Axial twist theory

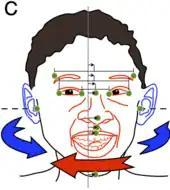
Exaggerated schema of the aurofacial asymmetry as predicted by the axial twist theory. During embryology and development, the face elements (red) are predicted to move toward the center from the left, with respect to the mid-plane between the ears. Source: figure 1c of reference

The aurofacial asymmetry expresses the position of the face (eyes, nose, mouth) with respect to the plane perpendicular to the axis through the ears. As shown in the graph, the asymmetry decreases until the age of 13. Since the axial twist is located between the ears and the face, it is predicted that the face grows from the left to the midline, as is indeed the case.